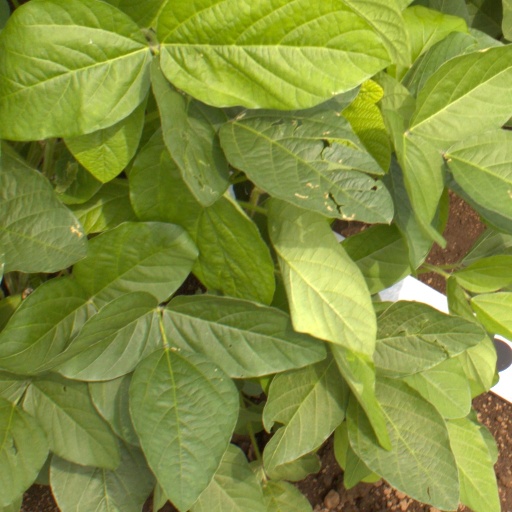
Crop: soybean